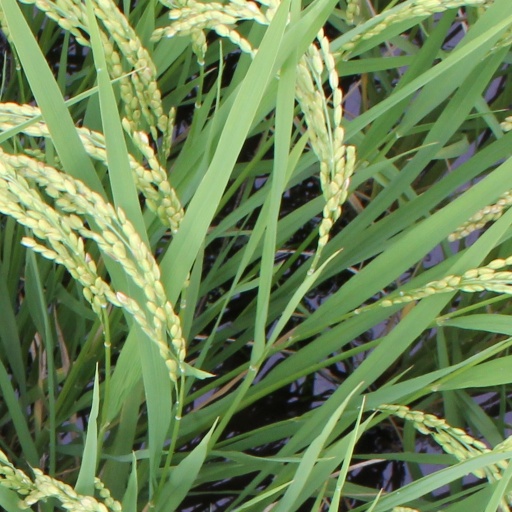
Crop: rice